Runglish

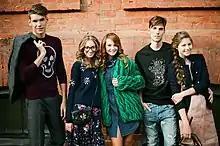
Russian youth

With increased globalization after the dissolution of the Soviet Union, English has made its way into the languages used in Russia, Ukraine, Belarus, and other former Soviet states. Runglish is used to talk about politics, economics, and other areas of modern life, often appearing in Russian-language news articles and headlines. English is considered more prestigious, and English loanwords may be used to demonstrate one's level of education and involvement in the global community.